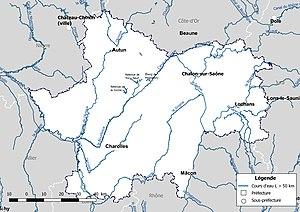
Carte des cours d'eau de longueur supérieure à 50 km drainant le département de Saônbe-et-Loire (France).
Le réseau hydrographique de Saône-et-Loire est l'ensemble des éléments naturels ou artificiels, drainant le territoire du département de Saône-et-Loire. Il regroupe ainsi des cours d'eau ou canaux situés entièrement ou partiellement dans la Saône-et-Loire.
La liste des cours d'eau de Saône-et-Loire présente les principaux cours d'eau traversant pour tout ou partie le territoire du département français de Saône-et-Loire dans la région Bourgogne-Franche-Comté. Plus de 1 900 cours d'eau sont recensés en 2014 dans le référentiel national BD Carthage sur le territoire départemental, dont 121 cours d'eau naturels et deux canaux de longueur supérieure à 10 km.